Donar (basketball club)

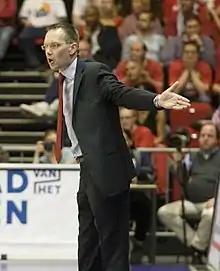
Braal coached Donar to six trophies in five years

In the 2015 offseason, Ivica Skelin left the club and was replaced by Erik Braal who would go on to become the most successful coach in Donar history. In July 2015, former league MVP and club legend Jason Dourisseau returned to Donar. In the 2015–16 season, Donar won its 5th DBL title after beating Landstede 4–1 in the finals.